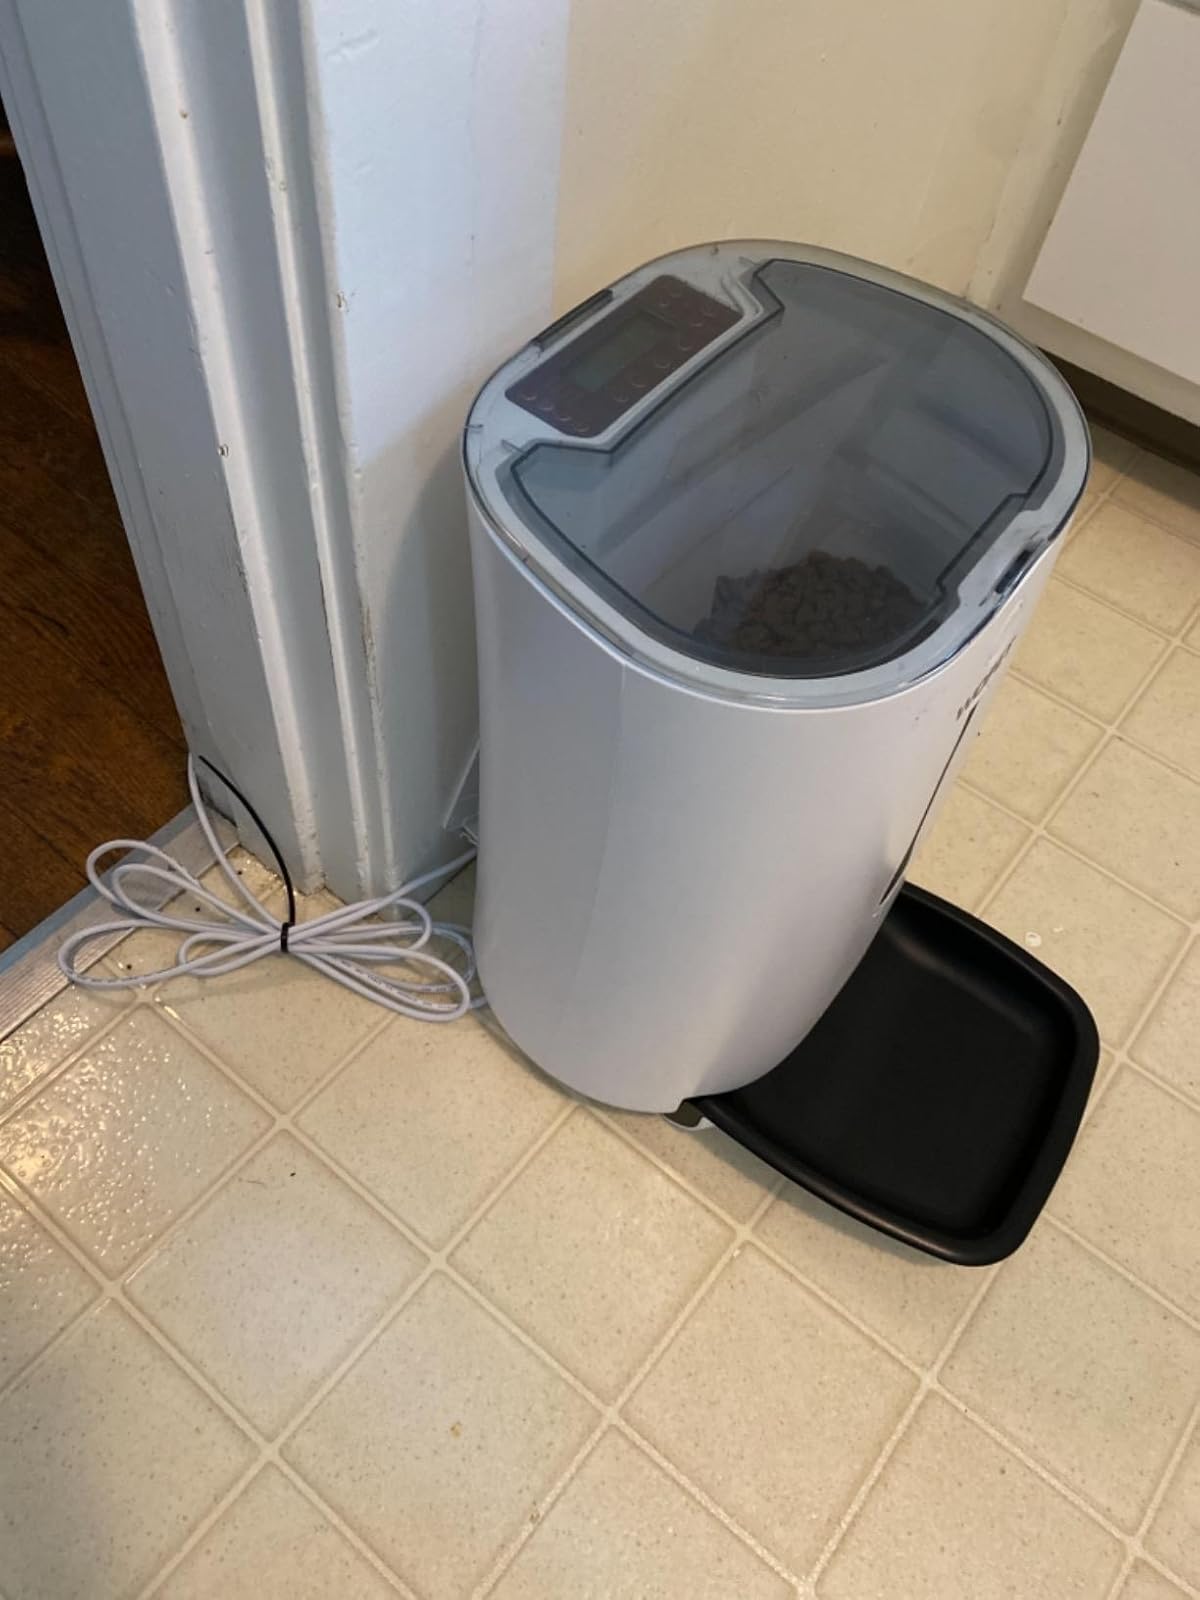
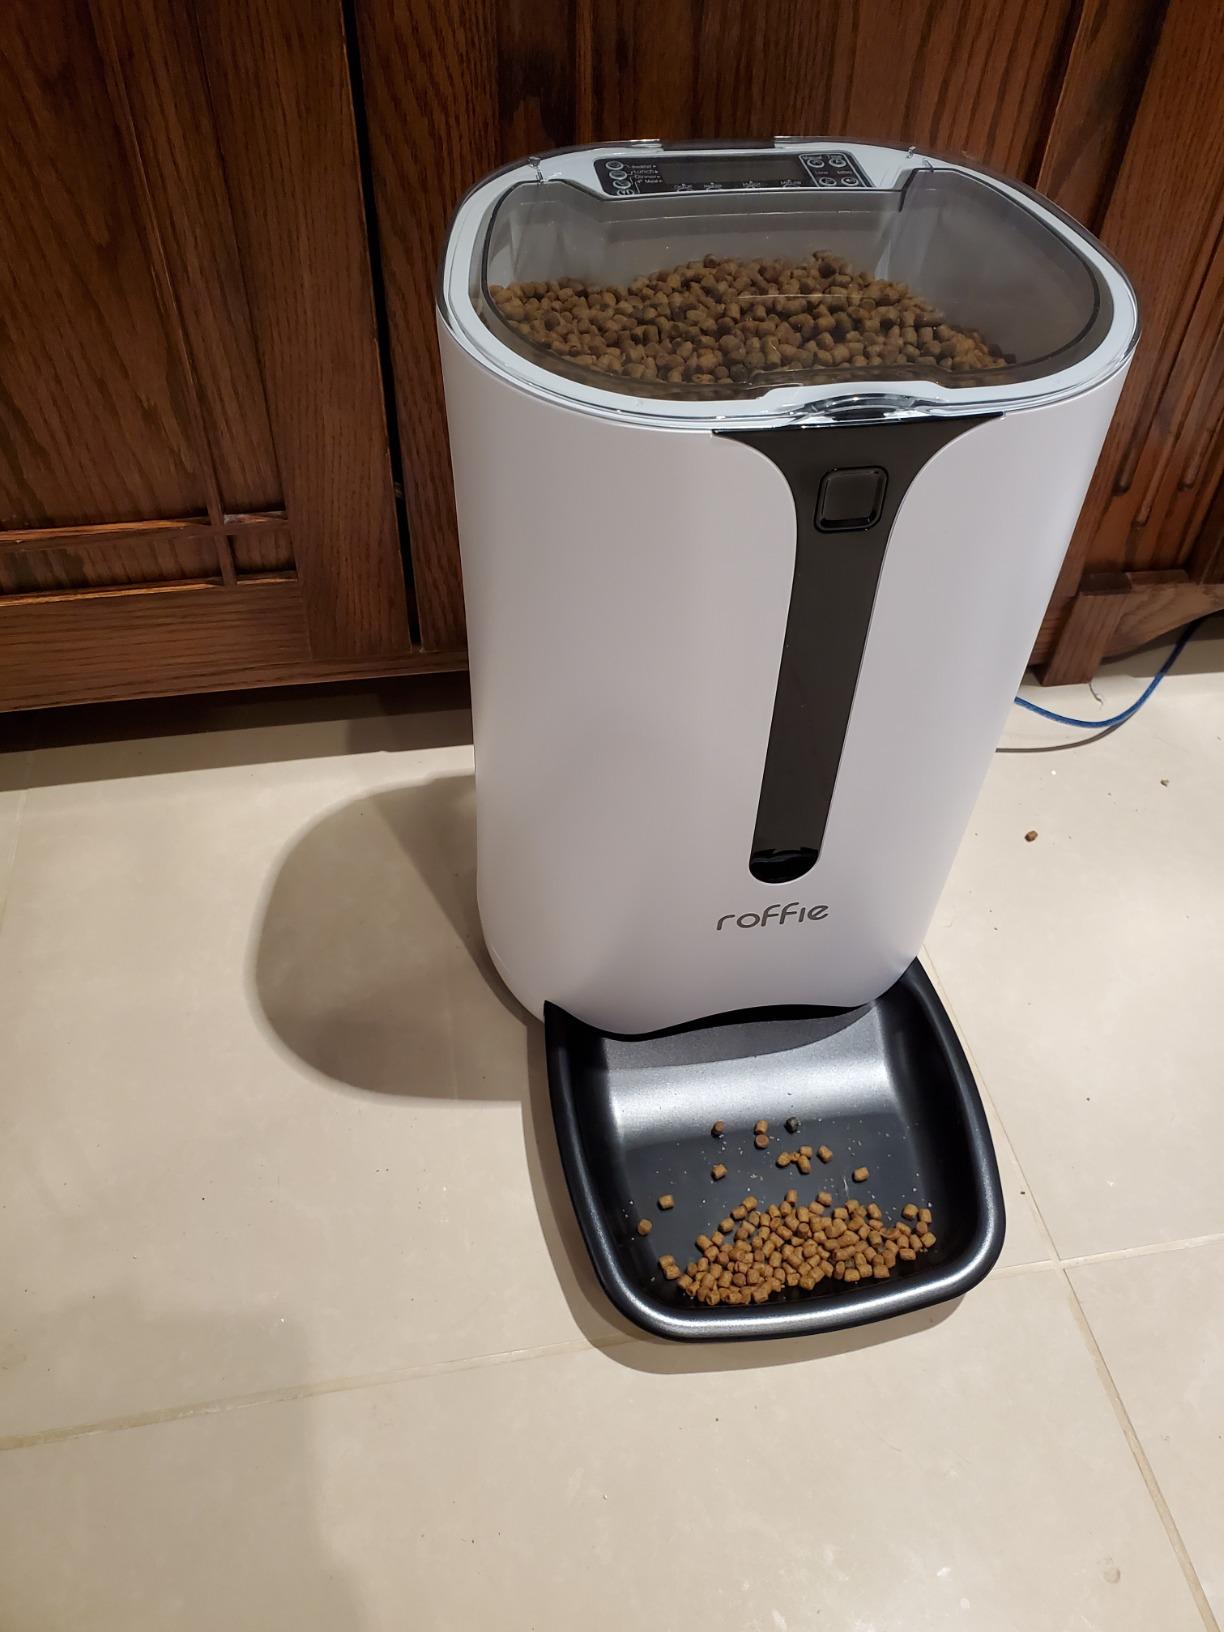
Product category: items_feeder
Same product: no